Nissan GT-R in motorsport

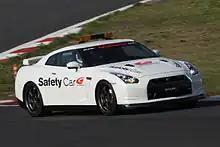

The Nissan GT-R upheld its predecessor's exceptional pedigree in motorsports, competing across a range of racing disciplines and attaining success. Notable motorsport achievements came through from its participation in sports car racing, including championship triumphs in the approvingly competitive FIA GT1 World Championship, GT World Challenge and in the Super GT series. As well as in endurance races, consistently vying at the top in the Bathurst 12 Hour, Nürburgring 24 Hours, Spa 24 Hours among others. The car was used as official safety cars in numerous motorsport events, such as in the Super GT series, FIA GT1 World Championship, British Superbike Championship, and in the Supercars Championship as well.